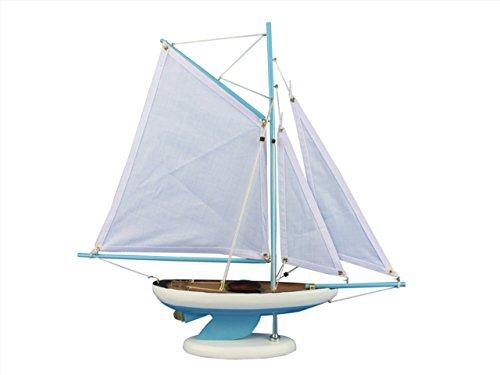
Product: Hampton Nautical Wooden Bermuda Sloop Light Blue Model Sailboat Decoration 17" - Model Ship - Nautical Home Decorating Toy Figure
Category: Toys & Games | Hobbies | Models & Model Kits | Model Kits | Watercraft Kits
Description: Shop for all Handcrafted BermudaLightBlue-17 Ships and Handcrafted Nautical Decor products over 3000 unique nautical items available.
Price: $16.53